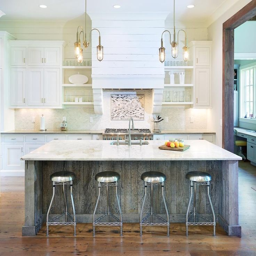
think outside the box when it comes to painting your kitchen -- consider pastels like sage or lavender instead of the more traditional white shades .